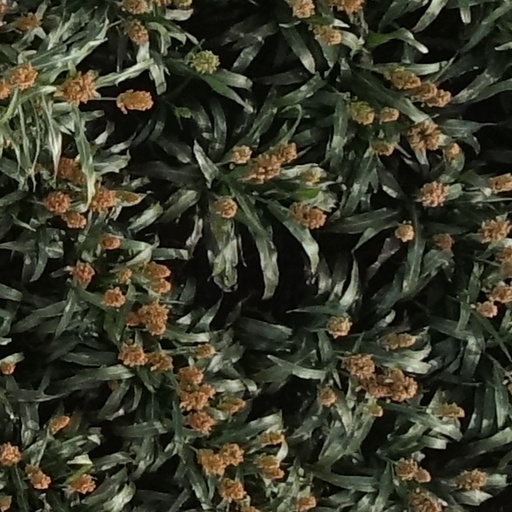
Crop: sorghum